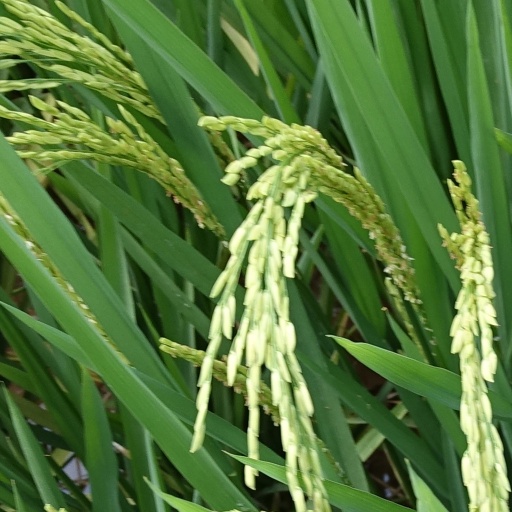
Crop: rice